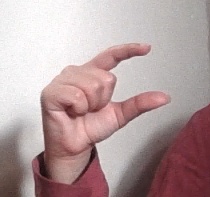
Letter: dal